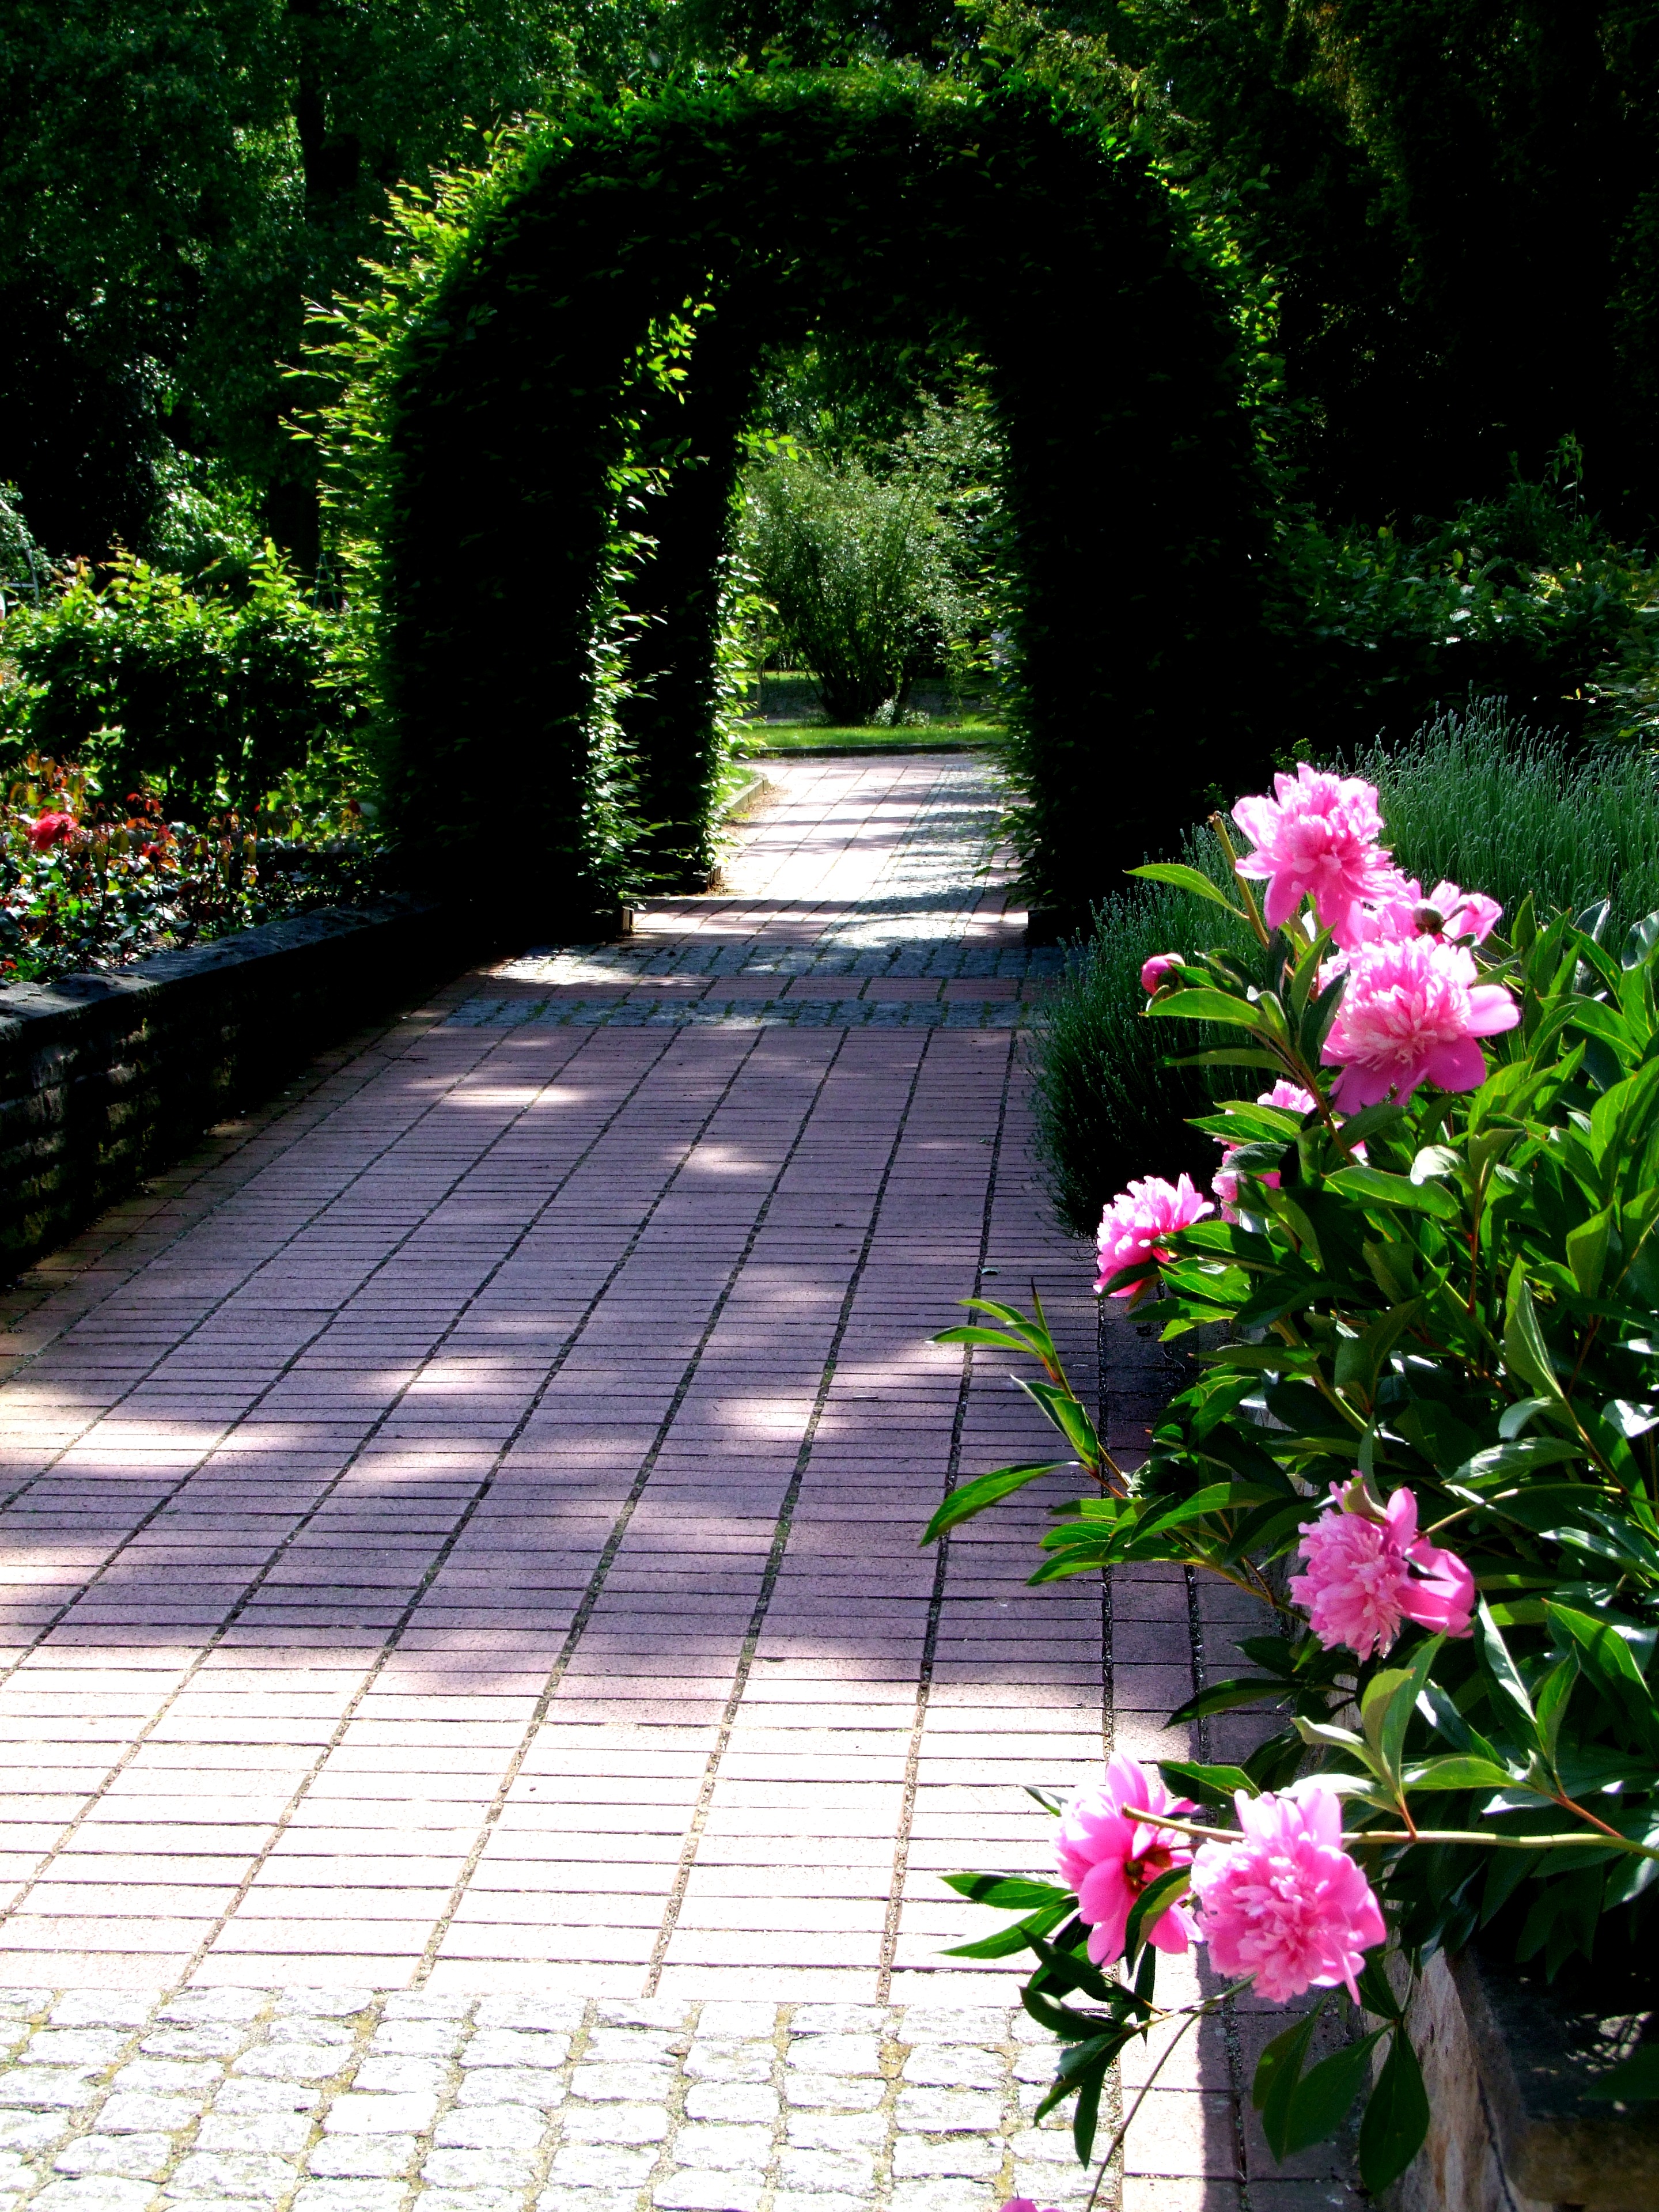
grass, plant, lawn, flower, walkway, green, park, backyard, botany, garden, eat, flowers, aisle, archway, germany, away, floristry, peony, grugapark, green archway, flowers at away